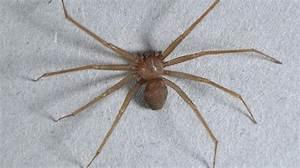
spider